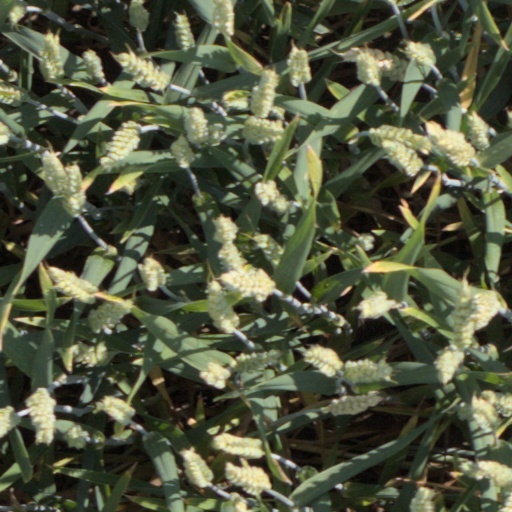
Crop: wheat